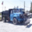
Label: truck